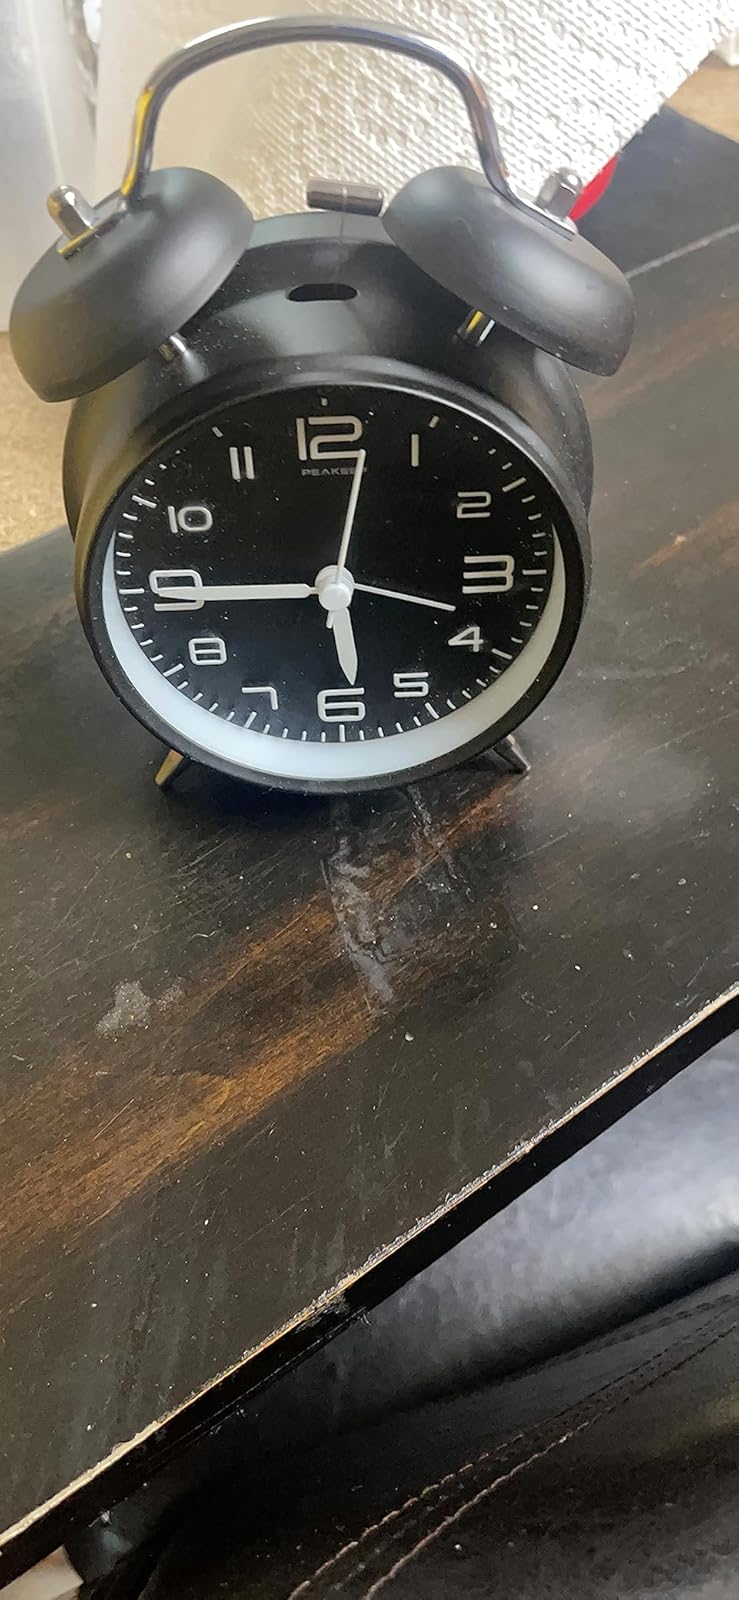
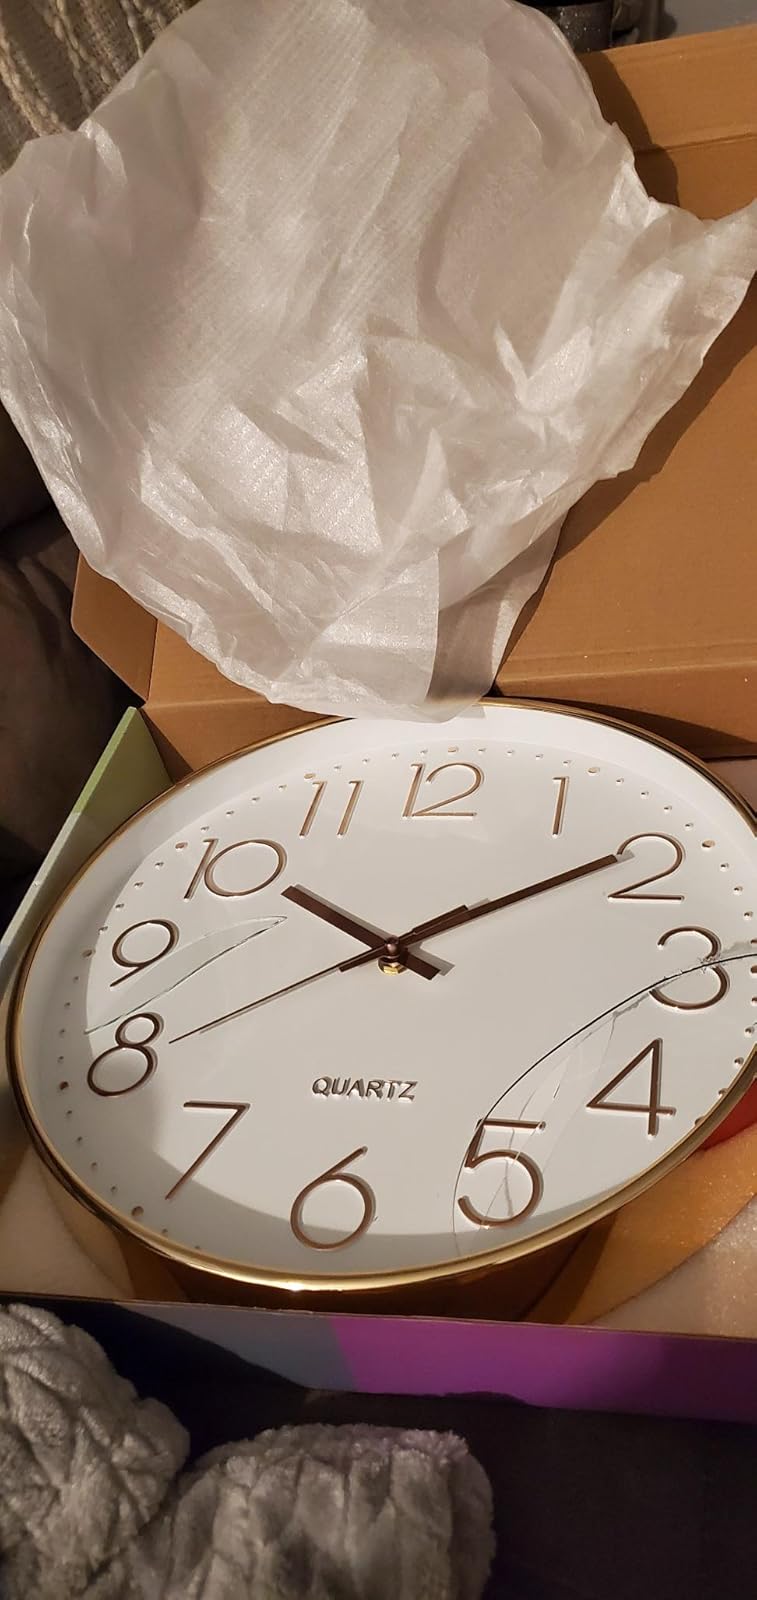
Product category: clock
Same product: no